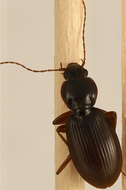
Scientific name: Synuchus impunctatus
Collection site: Bartlett Experimental Forest NEON (BART), plot BART_002